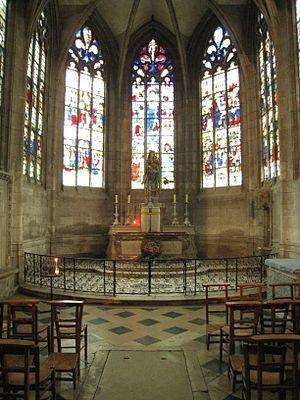
La cathédrale Notre-Dame d'Évreux est une cathédrale de style gothique, située à Évreux dans l'Eure, qui est le siège du diocèse correspondant à ce département.